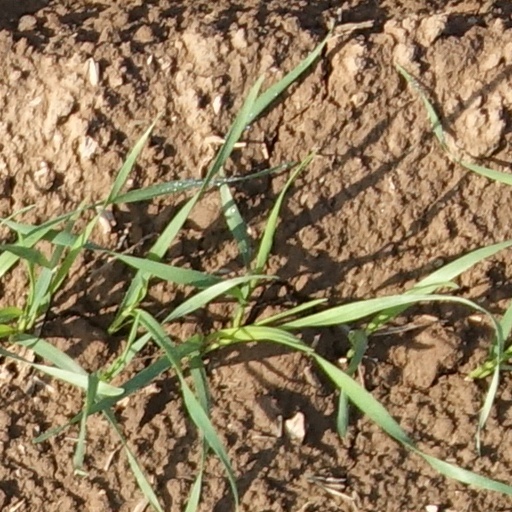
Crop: wheat